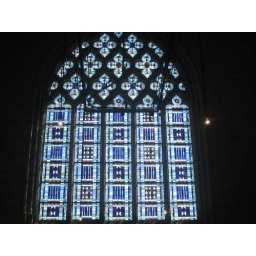
Stain glass window in Castle in Angers